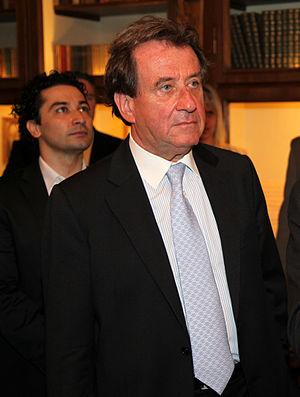
Rudolf Buchbinder est un pianiste classique autrichien, né en Bohême.